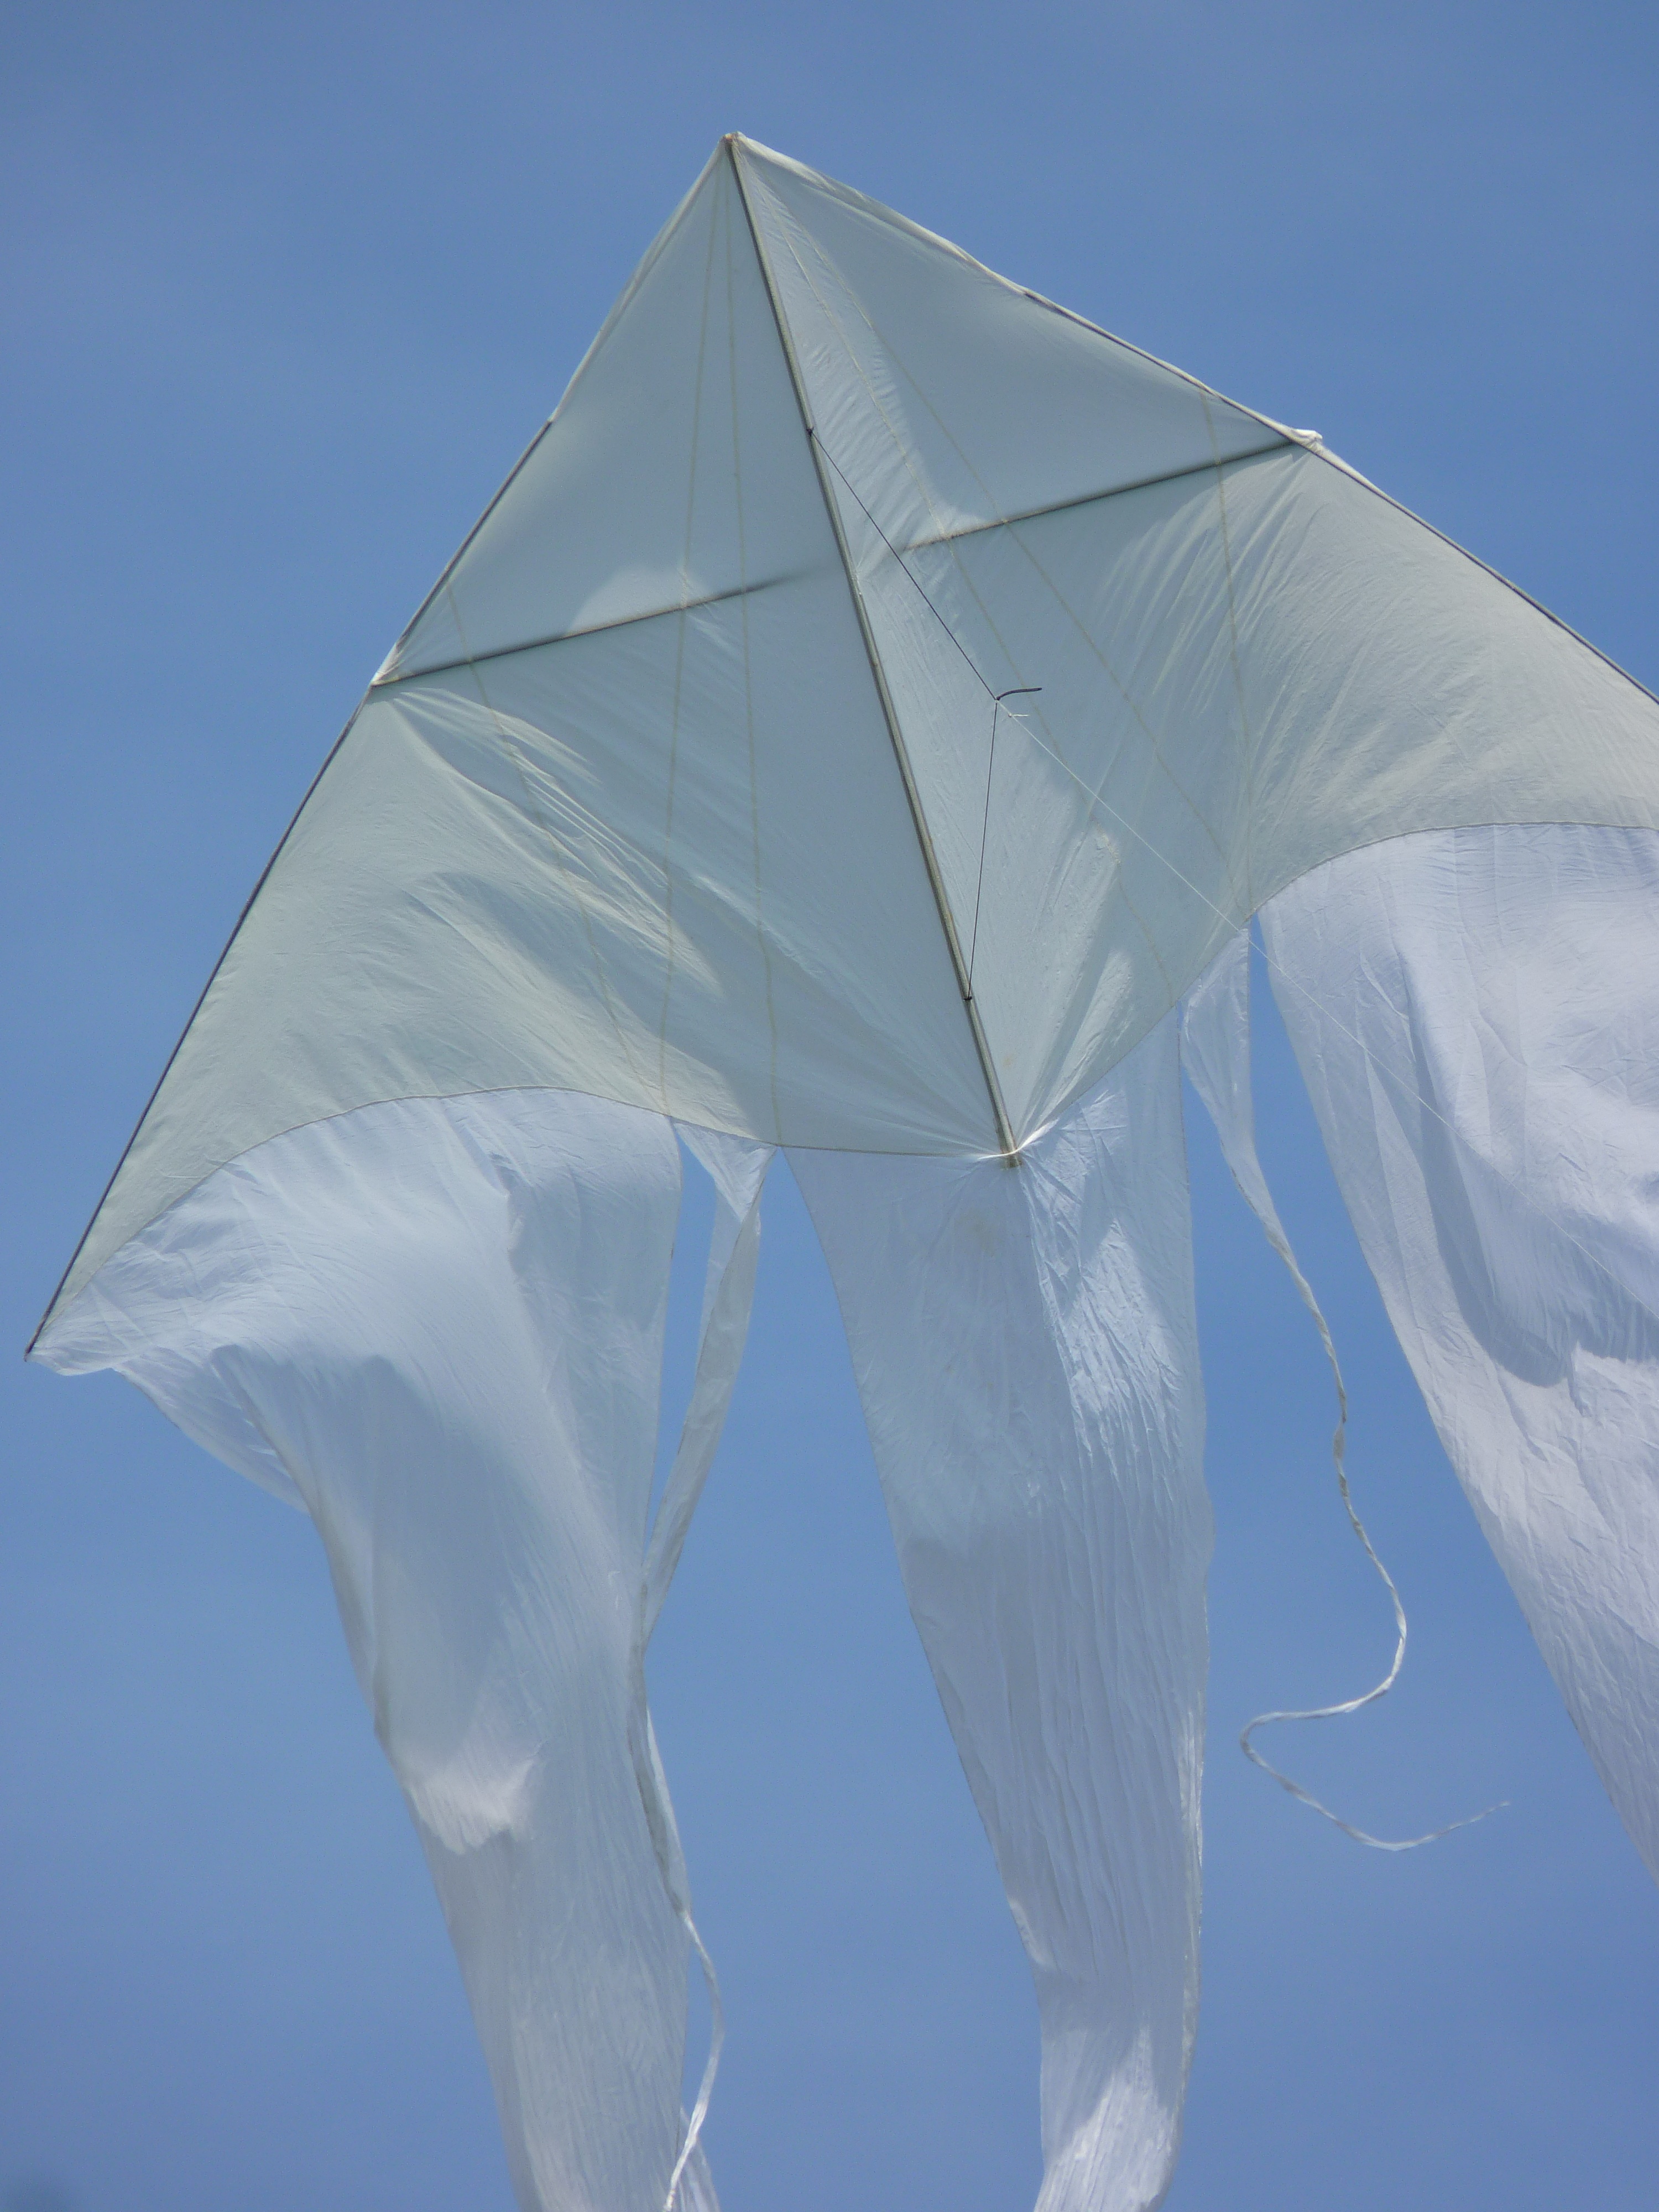
wing, sky, white, air, wind, fly, ice, umbrella, flight, autumn, blue, freedom, dragon, kites rise